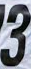
Number: 3